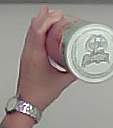
Product: pringles_original